South West Main Line

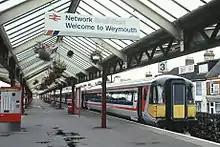
A unit in Network SouthEast livery at Weymouth station

The Southampton and Dorchester Railway Act 1845 gave the LSWR running rights over the southern section of the Wilts, Somerset and Weymouth Railway. The line, which was taken over by the GWR in 1850, was laid with dual-gauge track between Dorchester and Weymouth to allow both companies' trains to operate. The first trains ran over the new line on 20 January 1857, although trains to and from Weymouth could not call at the LSWR's Dorchester station without reversal.